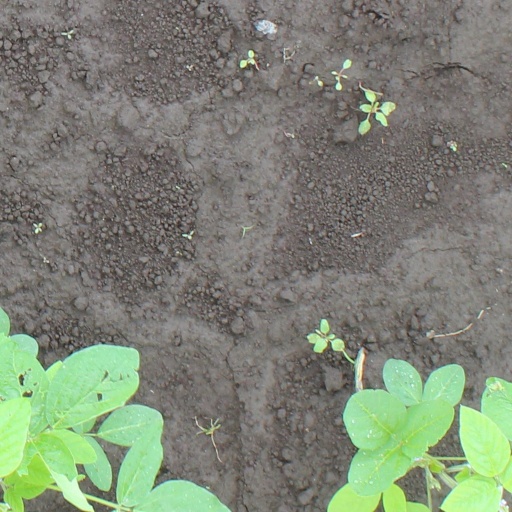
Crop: soybean